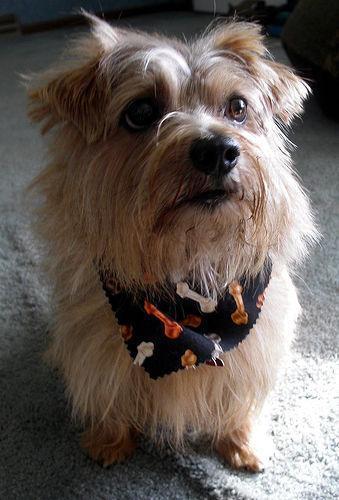
Norfolk_terrier